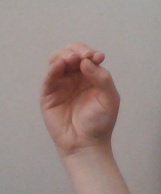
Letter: ha